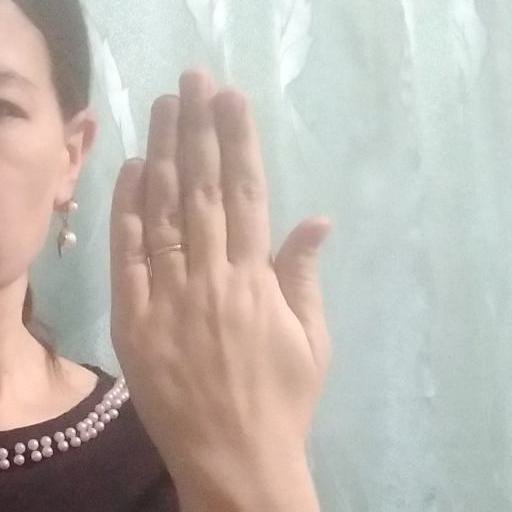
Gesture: stop_inverted